On the Far Side of the Cadillac Desert with Dead Folks

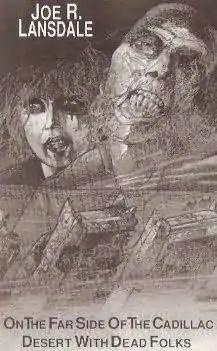
Cover of the chapbook edition of the novella.

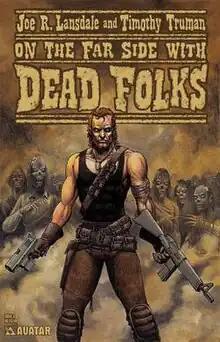
Graphic novel artwork by Tim Truman.

"On the Far Side of the Cadillac Desert with Dead Folks" is a 1989 zombie apocalypse novella written by American author Joe R. Lansdale. It was also adapted to a comic book series (3 issues) and a graphic novel On the Far Side With Dead Folks by Avatar Press with artwork by Timothy Truman. The novella won the 1989 Bram Stoker Award in the Long Fiction category and won the British Fantasy Award for best short story.